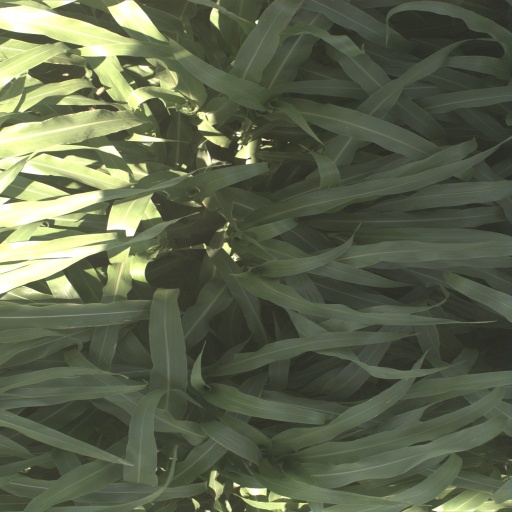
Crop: sorghum